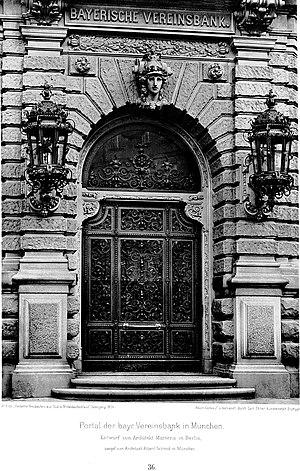
La Bayerischen Vereinsbank AG, est une ancienne banque allemande. Elle fusionne en 1998 avec la Bayerische Hypotheken- und Wechsel-Bank pour donner la Bayerischen Hypo- und Vereinsbank AG.